Human leg

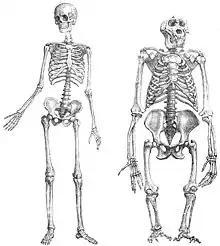
Comparison between human and gorilla skeletons. (Gorilla in non-natural stretched posture.)

In human anatomy, the lower leg or crus is the part of the lower limb that lies between the knee and the ankle. In the lower leg, the calf is the back portion, and the tibia or shinbone together with the smaller fibula make up the shin, the front of the lower leg. Anatomists restrict the term "leg" to this use, rather than to the entire lower limb. The thigh is between the hip and knee and makes up the rest of the lower limb. The term lower limb or "lower extremity" is commonly used to describe all of the leg.